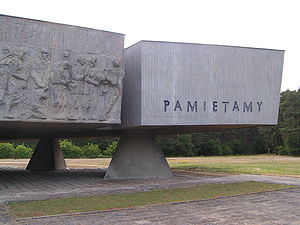
Chełmno udryddelseslejr
Mindesten med indskriften Pamiętamy (polsk for "vi mindes") 2005.
Chełmno var en udryddelseslejr, der åbnede i den polske landsby Chełmno nad Nerem omkring 70 km nord for Łódź 8. december 1941, altså før Wannsee-konferencen i januar 1942. Frem til lukningen 14. juli 1944 blev mere end 150.000 mennesker myrdet med kulos i mobile gaskamre. Ved massemordene i lastbiler praktiserede lejren metoder, der blev videreudviklet og systematiseret i Auschwitz, Sobibor, Treblinka og Majdanek.